Velociraptor

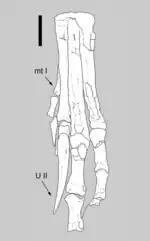
Line diagram of the pes of "V. mongoliensis" (MPC-D 100/985)

The arm of "Velociraptor" was formed by the humerus (upper arm bone), radius and ulna (forearm bones), and manus (hand). "Velociraptor", like other dromaeosaurids, had a large manus with three elongated digits (fingers), which ended up in strongly curved unguals (claw bones) that were similar in construction and flexibility to the wing bones of modern birds. The second digit was the longest of the three digits present, while the first was shortest. The structure of the carpal (wrist) bones prevented pronation of the wrist and forced the manus to be held with the palmar surface facing inward (medially), not downward. The pes (foot) anatomy of "Velociraptor" consisted of the metatarsus—a large element composed of three metatarsals of which the first one was extremely reduced in size—and four digits that developed large unguals. The first digit, as in other theropods, was a small dewclaw. The second digit, for which "Velociraptor" is most famous, was highly modified and held retracted off the ground, which caused "Velociraptor" and other dromaeosaurids to walk on only their third and fourth digits. It bore a relatively large, sickle-shaped claw, typical of dromaeosaurid and troodontid dinosaurs. This enlarged claw, which could grow to over long around its outer edge, was most likely a predatory device used to restrain struggling prey.